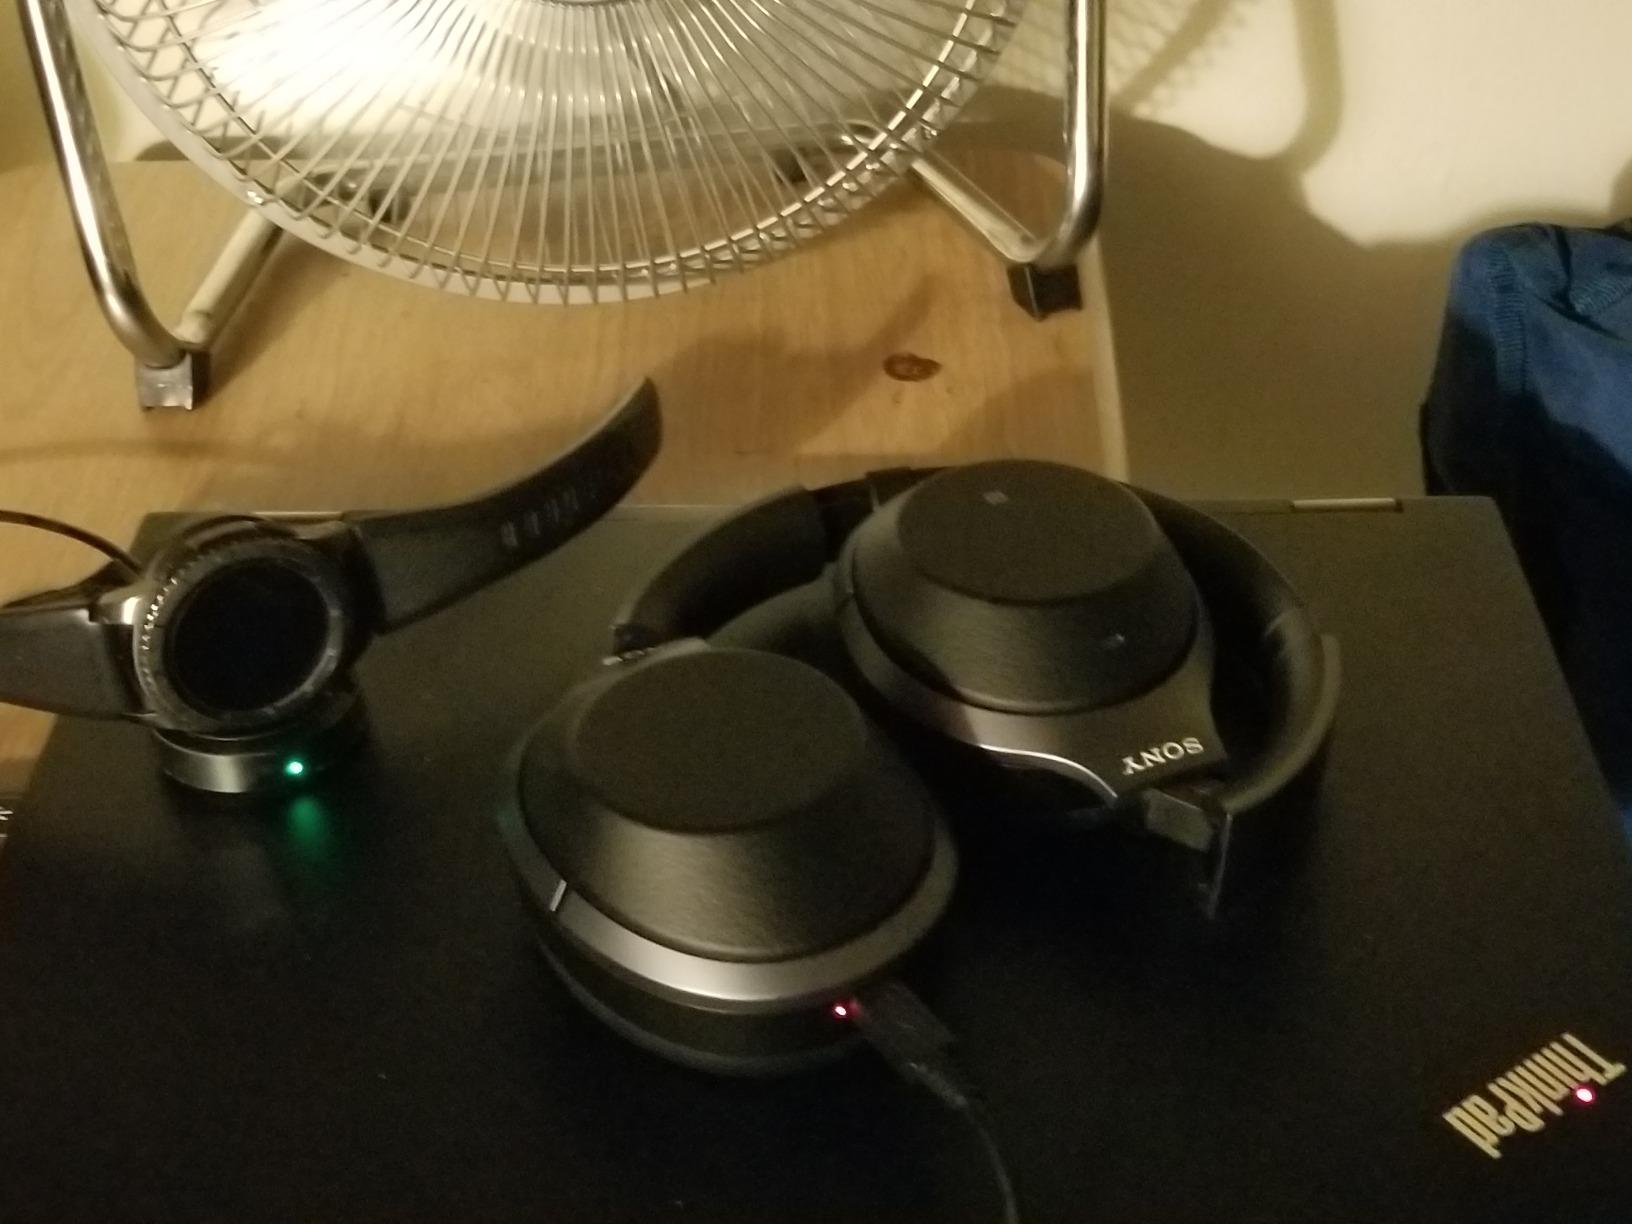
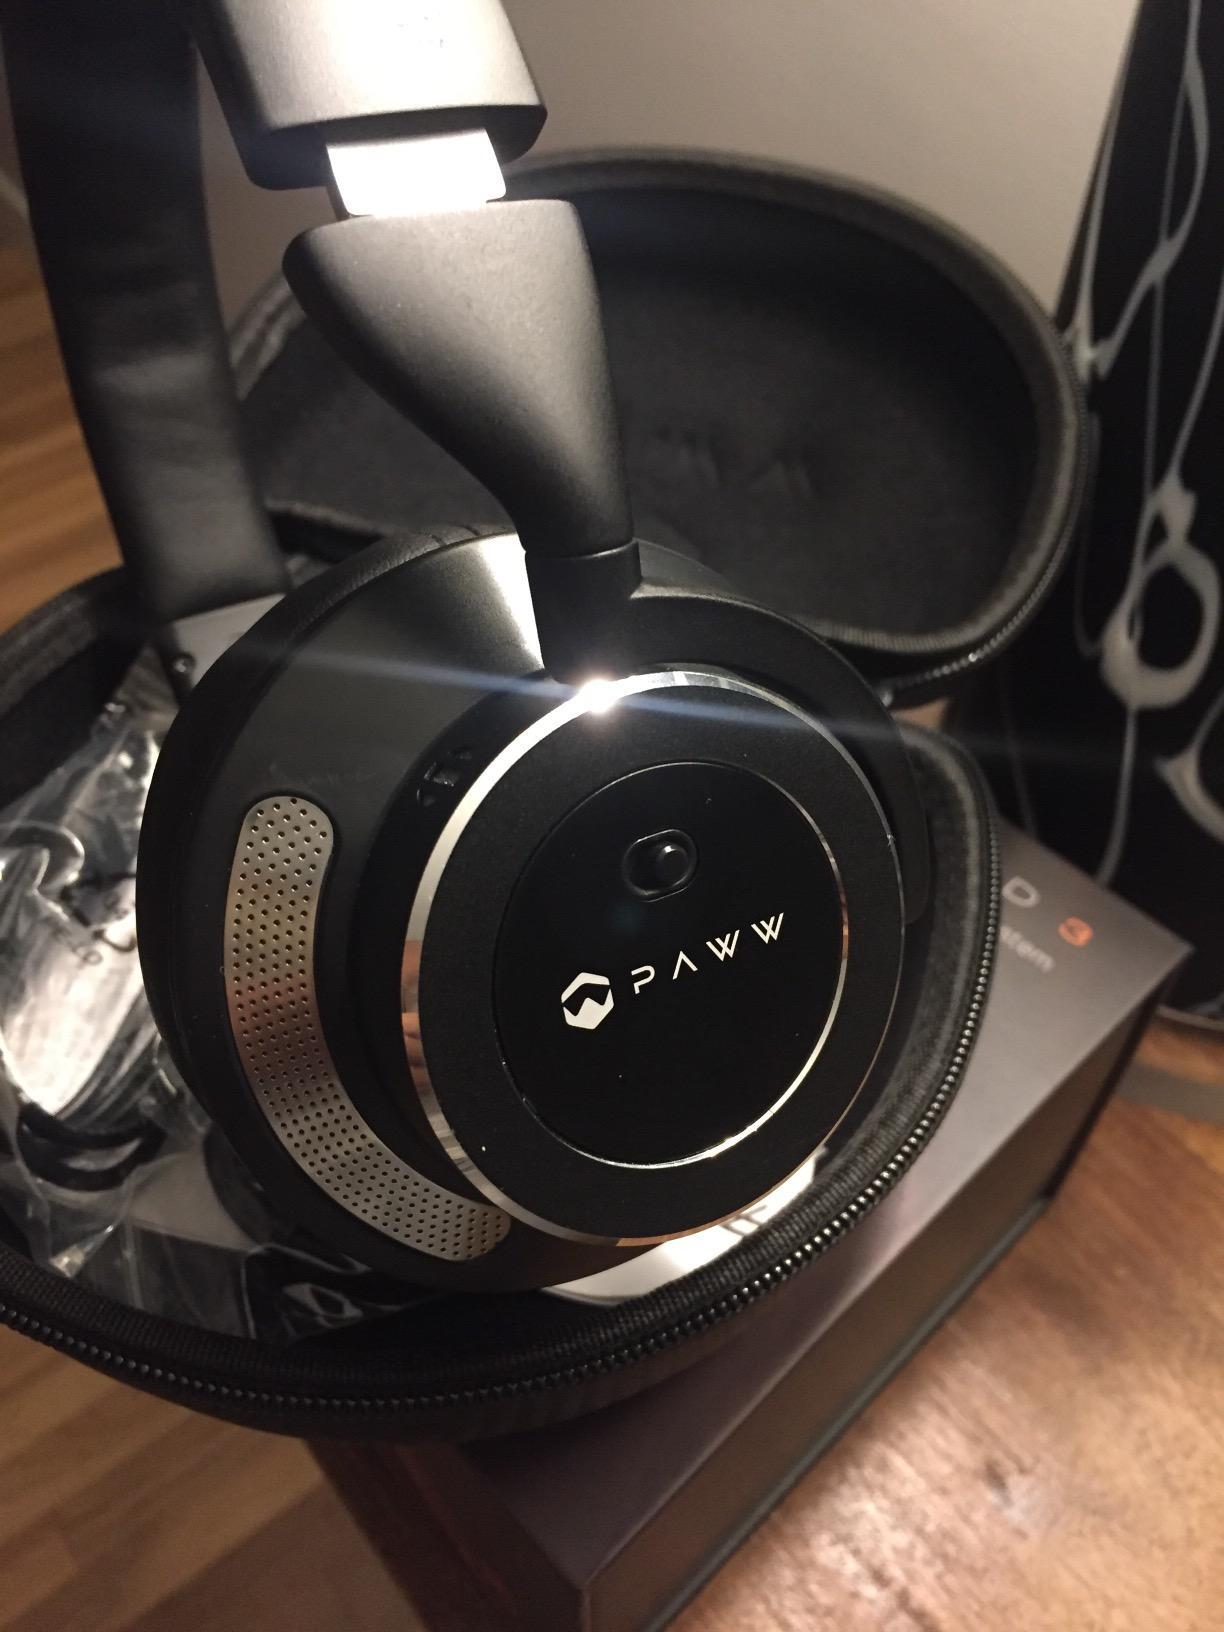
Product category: headphones
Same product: no